Doping in figure skating

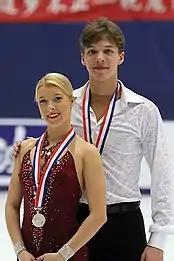
Ekaterina Bobrova (2010)

In 2008, Yuri Larionov, a pairs skater who won silver at the 2007 World Junior Championships and gold at the 2007–08 Junior Grand Prix Final with partner Vera Bazarova, was suspended for an anti-doping violation for 18 months (January 2008 to July 2009) for using furosemide, a powerful diuretic which the World Anti-Doping Agency classifies as a "masking" anabolic and steroids. Larionov claimed that the use of the furosemide was for weight loss and not diuretic purposes.